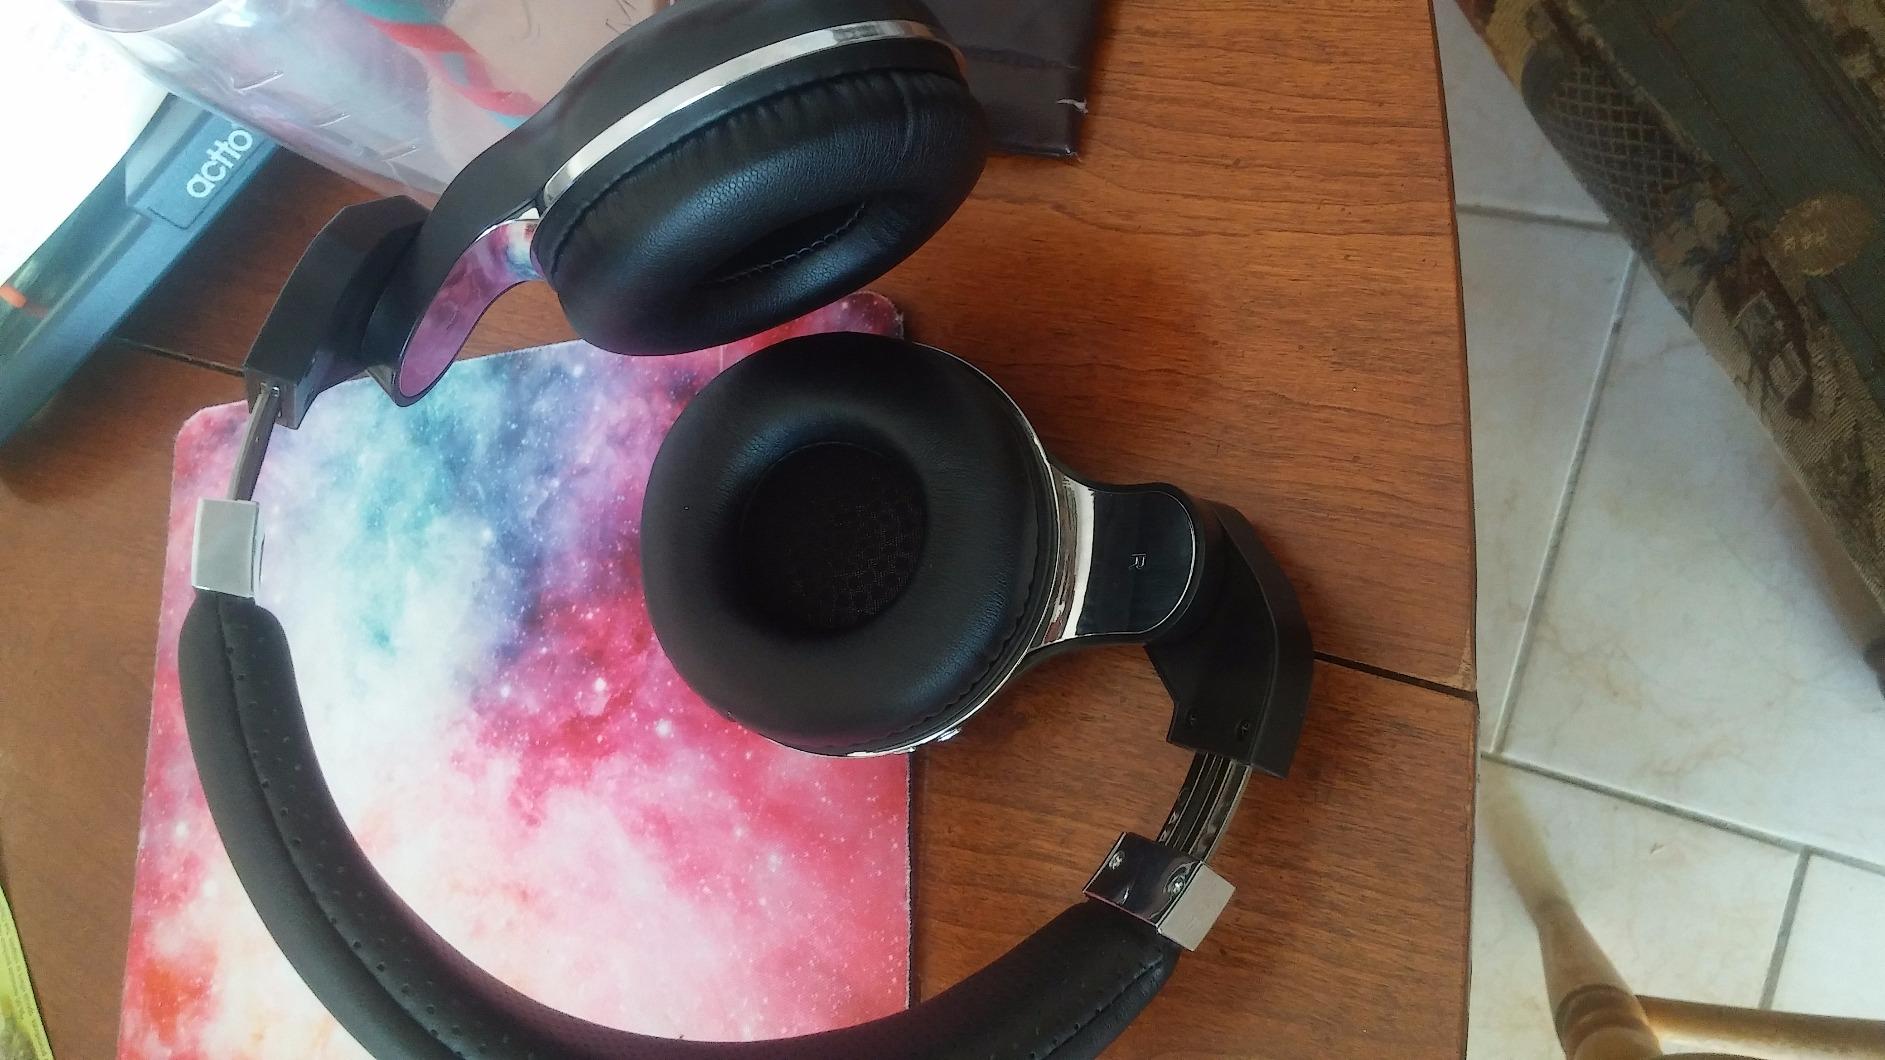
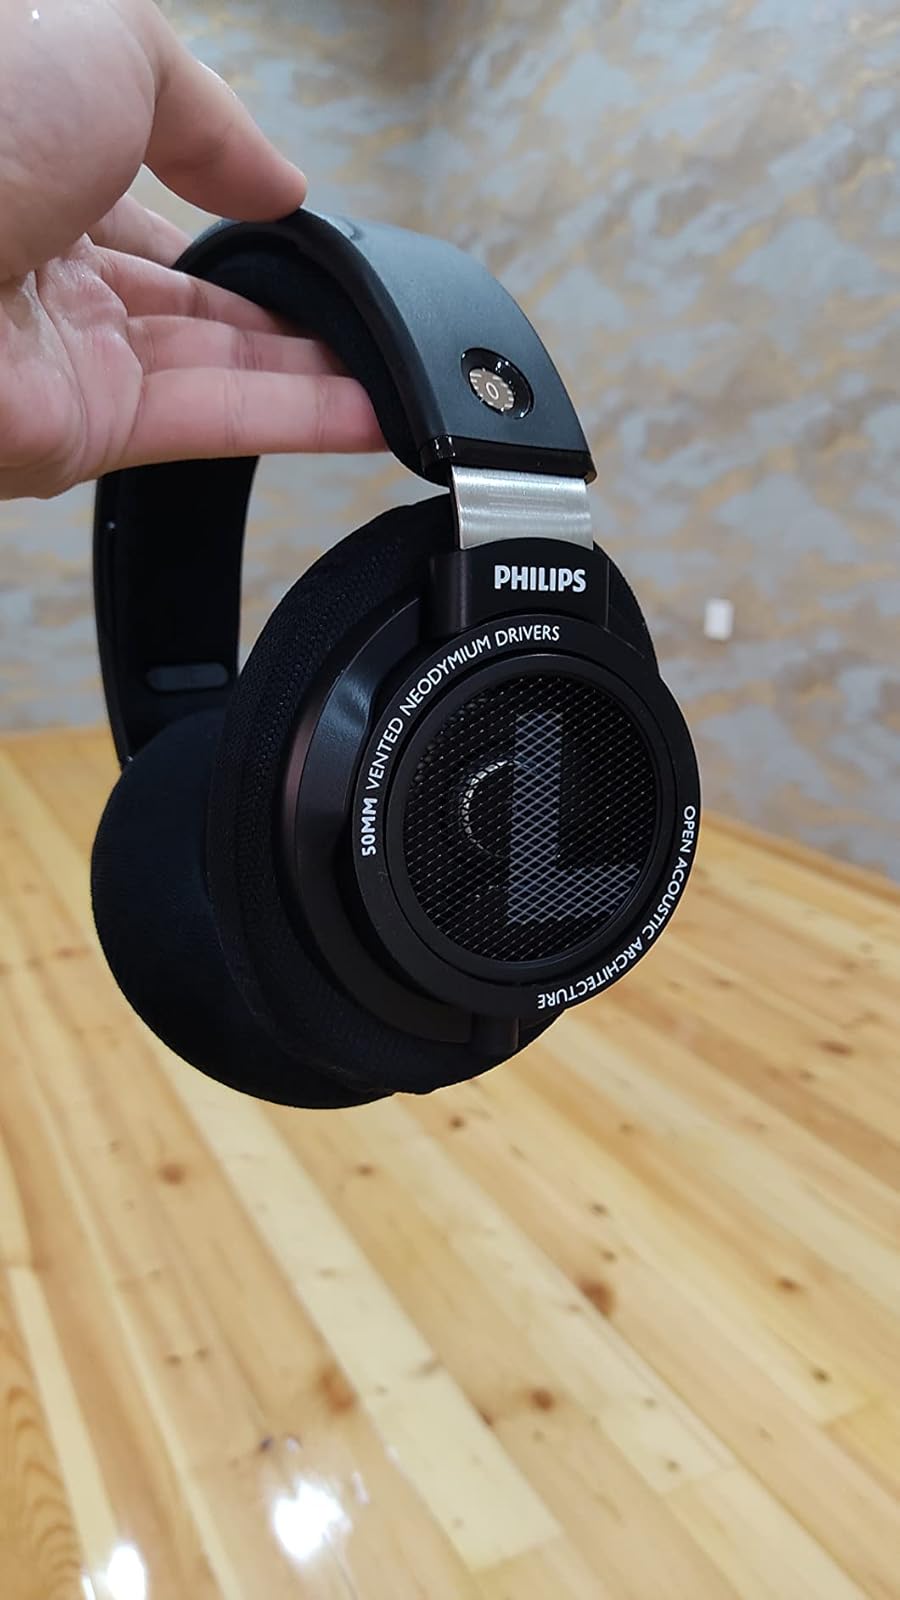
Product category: headphones
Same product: no